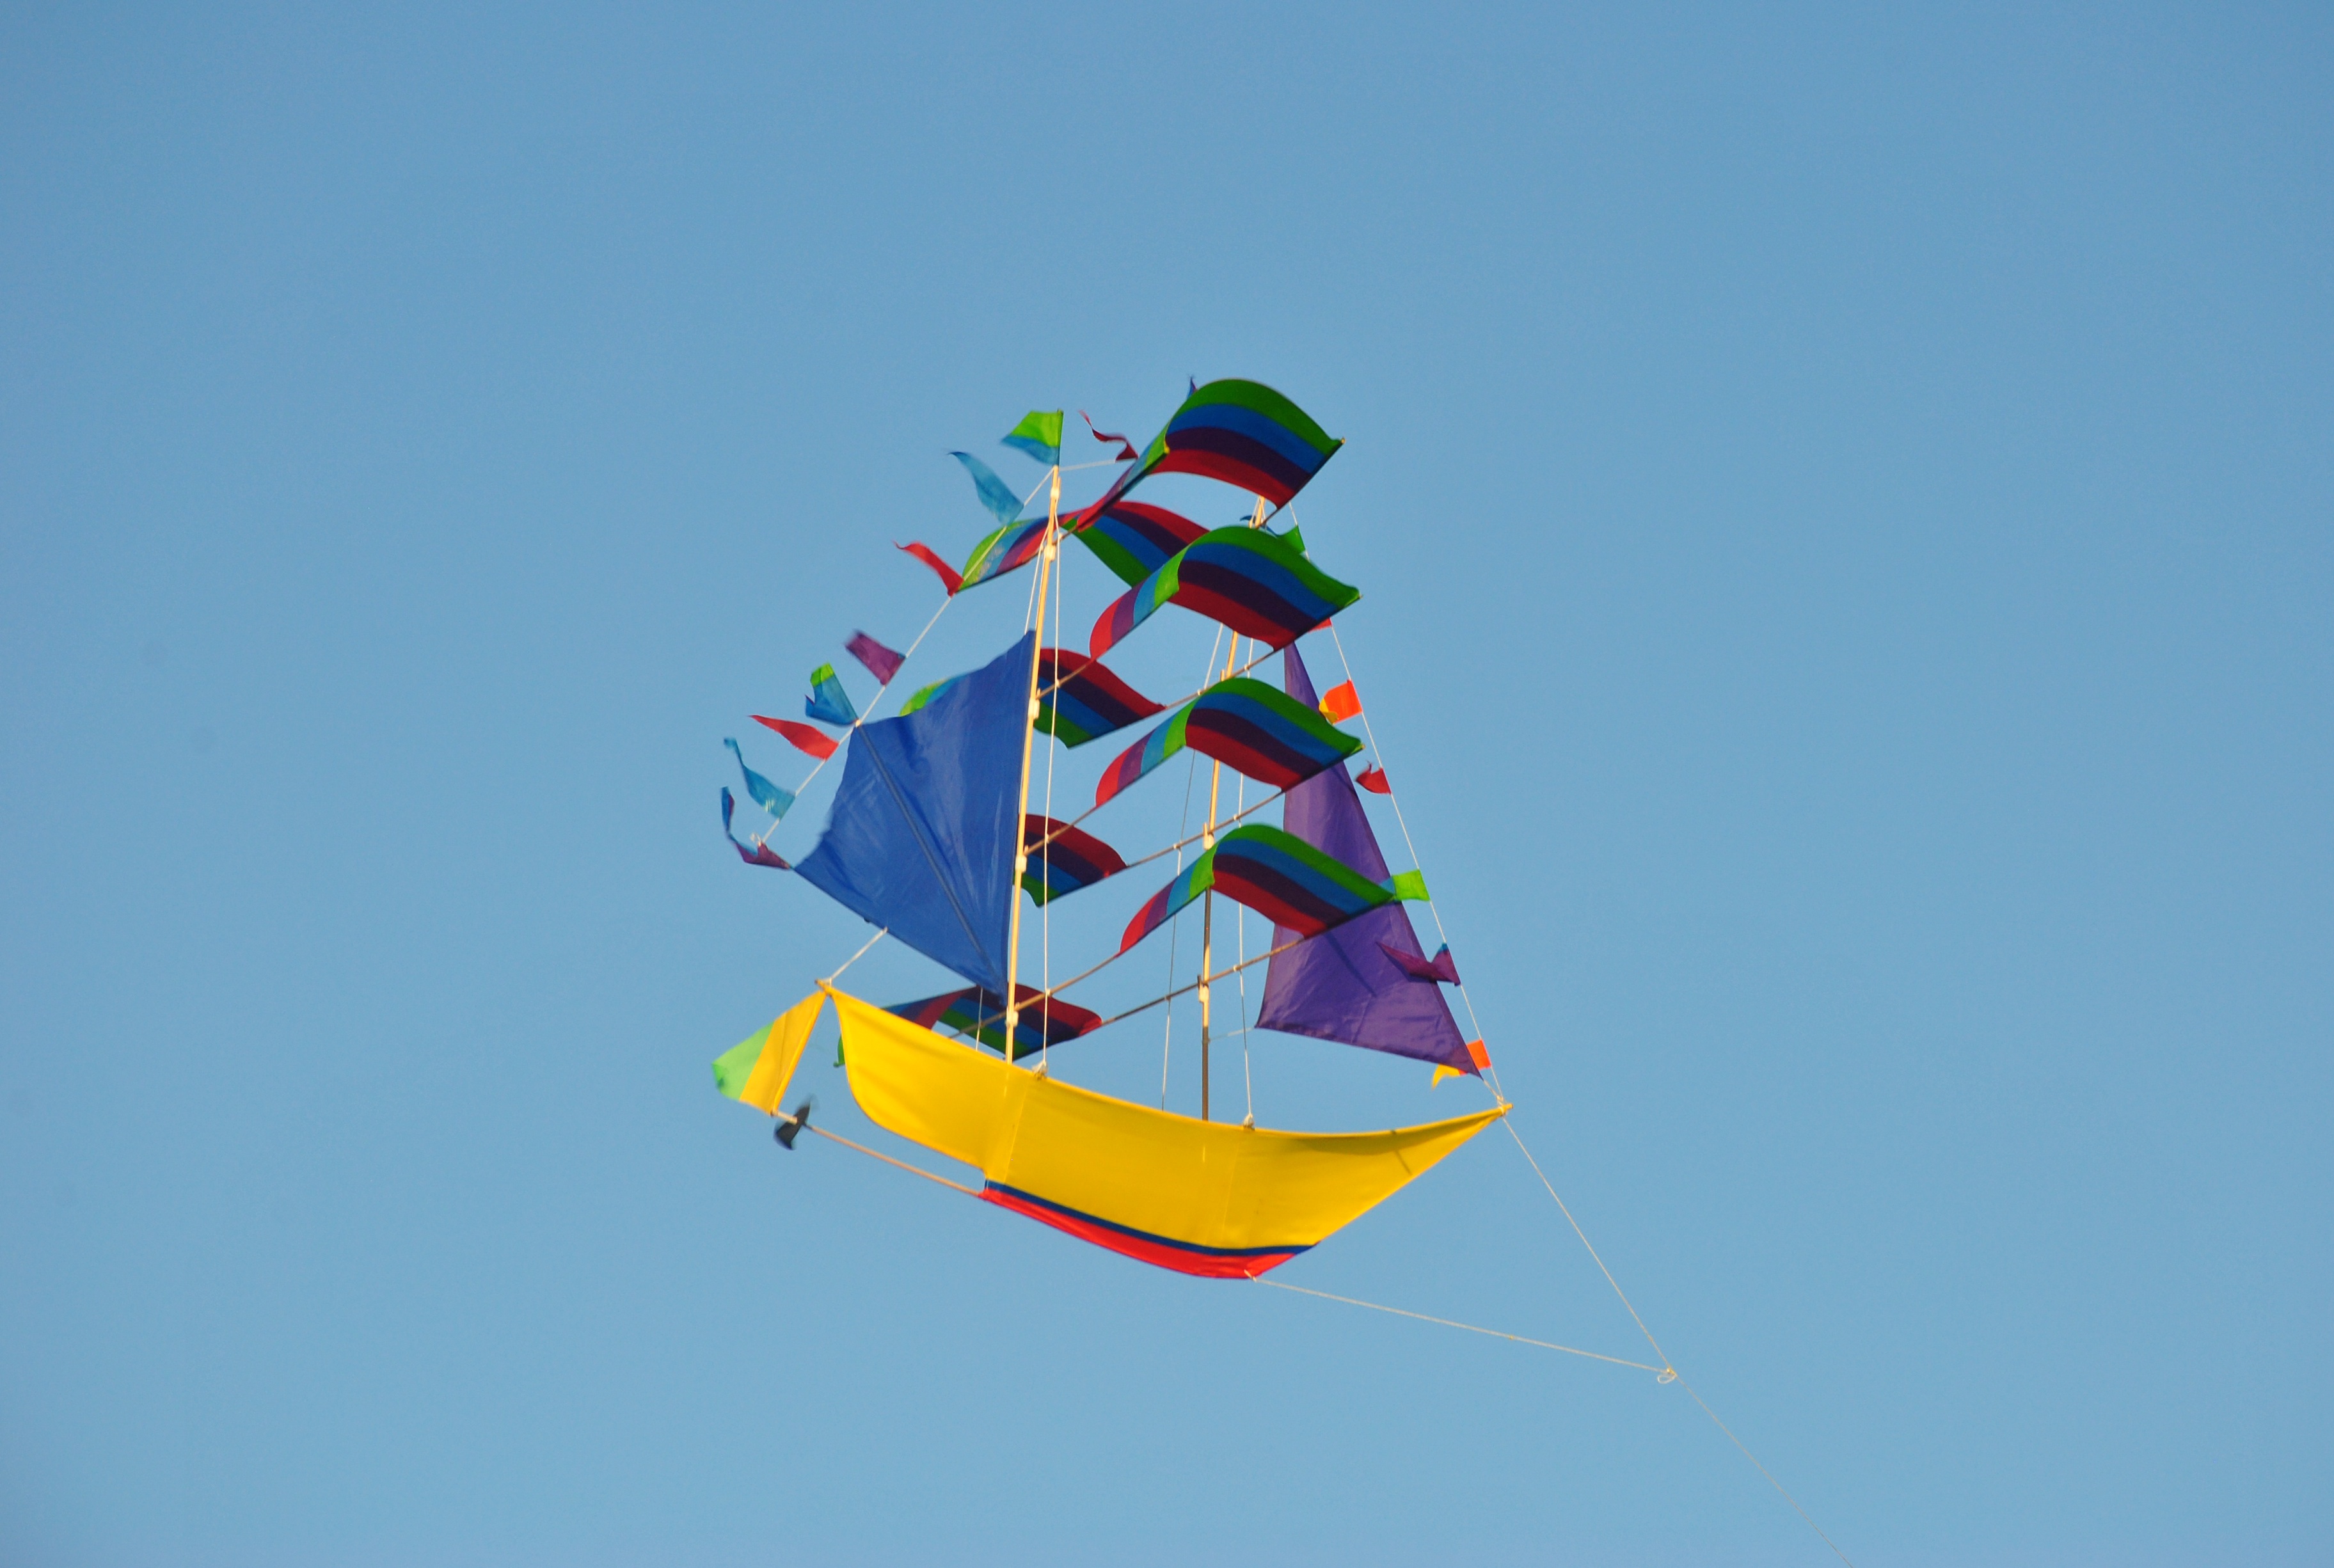
kite, sailing, toy, sports, windsports, kite sports, individual sports, sport kite